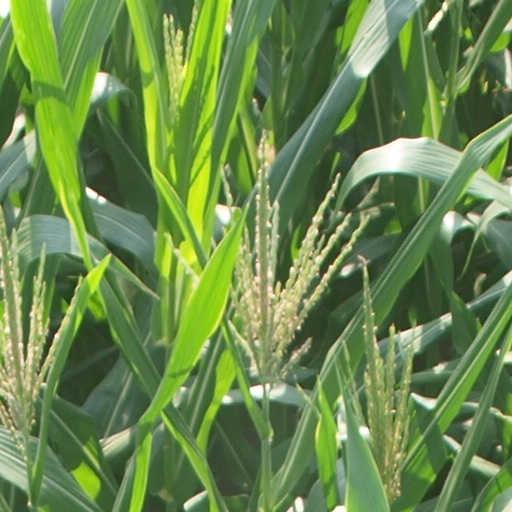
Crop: maize; corn